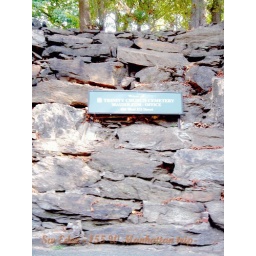
Photo around Trinity ParkManhattan, New YorkW 155 street cross with broadway.